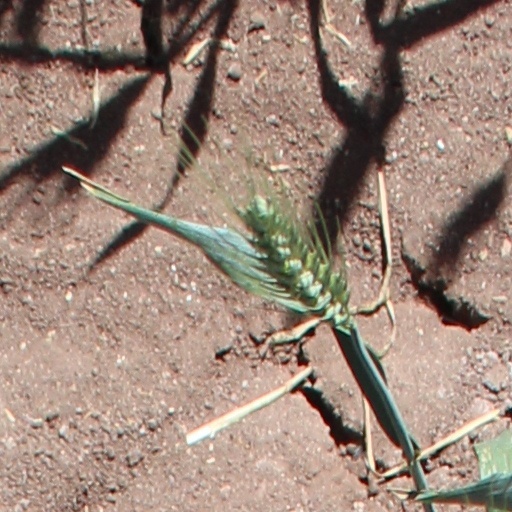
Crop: wheat